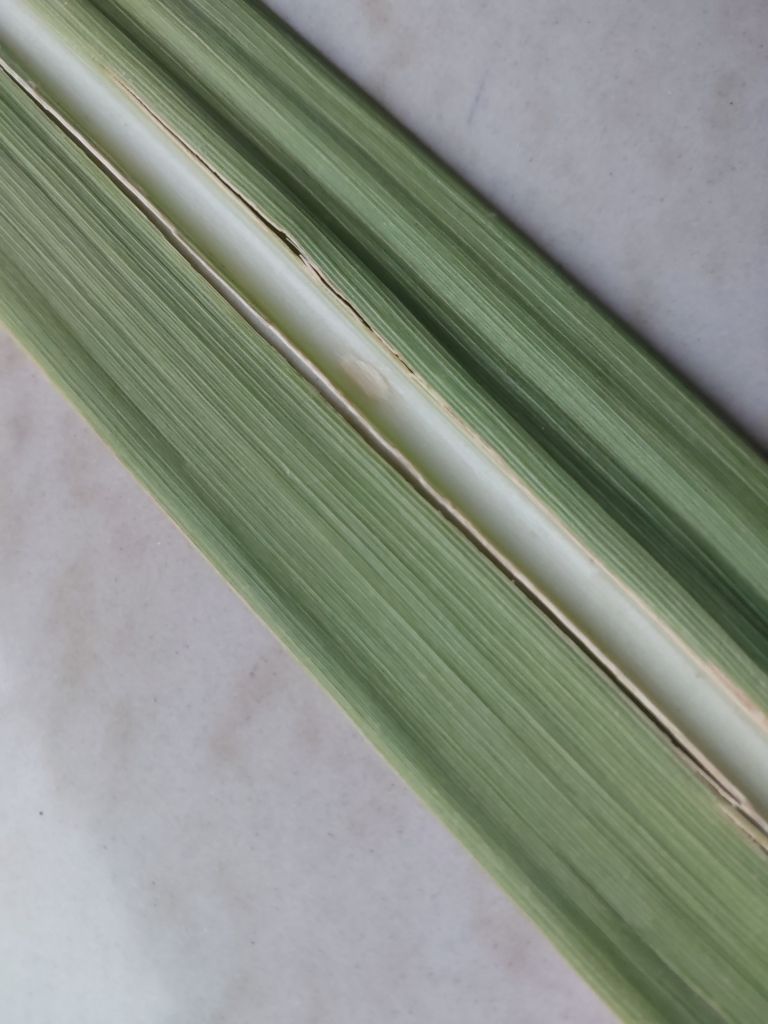
Label: Viral Disease